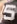
Number: 5